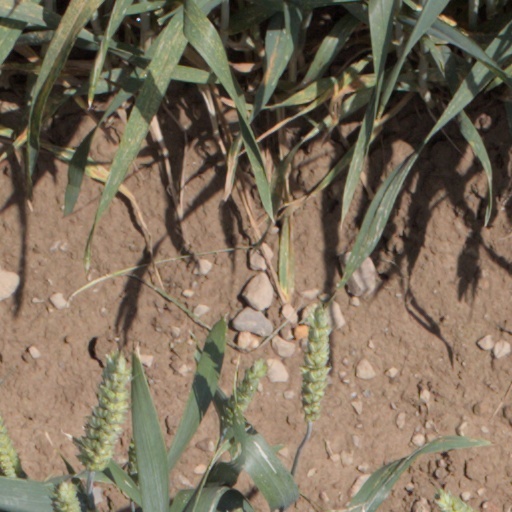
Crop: wheat